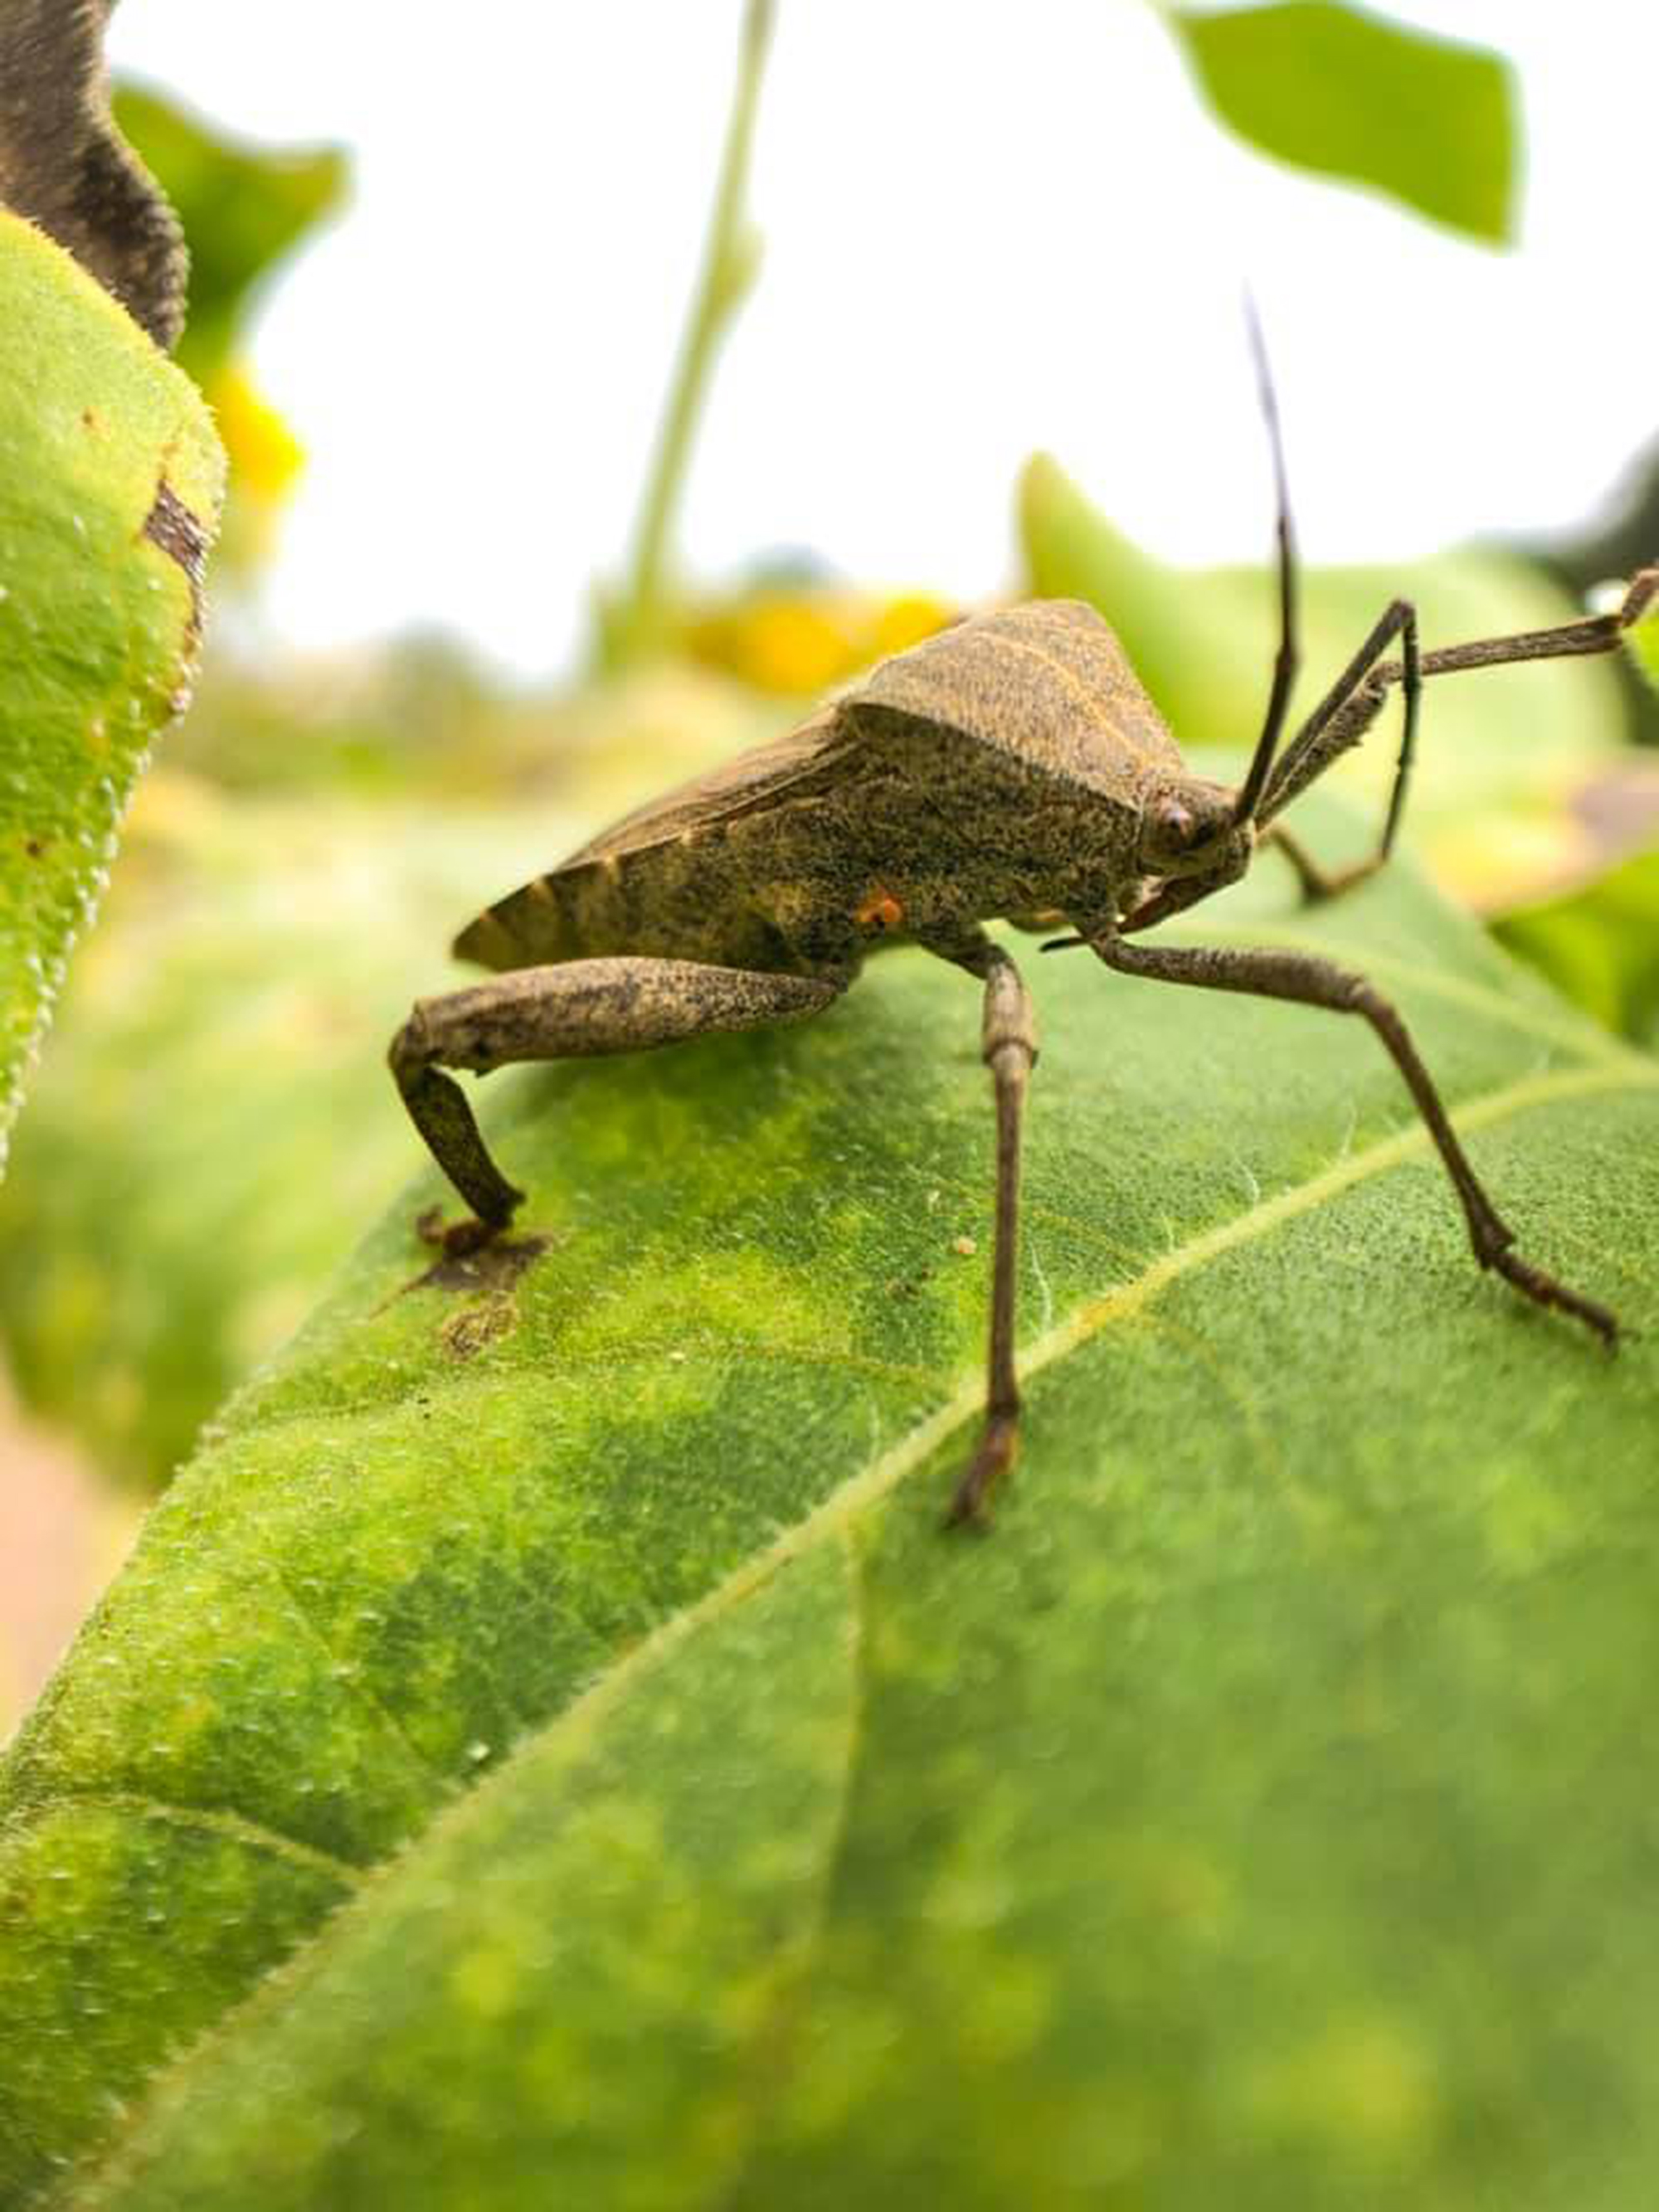
leaf, insect, green, invertebrate, adaptation, plant, organism, pest, bug, longhorn beetle, arthropod, shield bugs, Leaf Footed Bugs, macro photography, beetle, weevil